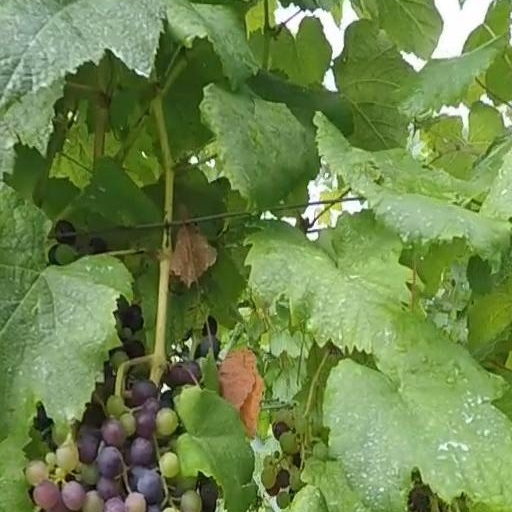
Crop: grape